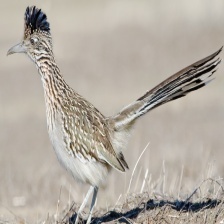
Species: ROADRUNNER
Scientific name: GEOCOCCYX